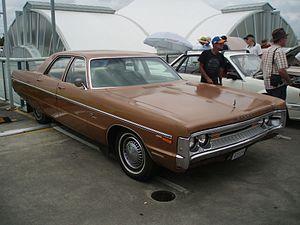
La Dodge Phoenix est une automobile qui a été produite par Chrysler Australie de 1960 à 1972.